Wake Island

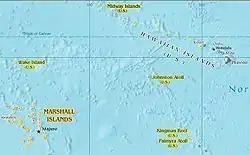
Map showing Pacific locations Midway, Wake, Marshall, and Hawaiian Islands

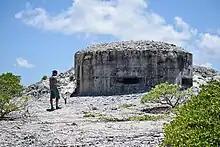
Pillbox bunker on the atoll

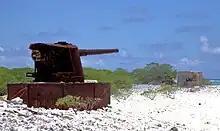
World War II gun emplacement in the 21st century

On October 1, 2002, administrative control and support of Wake Island was transferred from the U.S. Army to the U.S. Air Force's 15th Wing of PACAF based at Hickam Air Force Base in Hawaii. The 15th Wing had previously controlled Wake from July 1, 1973, to September 30, 1994. Although the Air Force was again in control, the Missile Defense Agency would continue operating the Wake Island Launch Center. The U.S. Army's Ronald Reagan Ballistic Missile Defense Test Site would maintain and operate the launch facilities and provide instrumentation, communications, flight and ground safety, security, and other support.